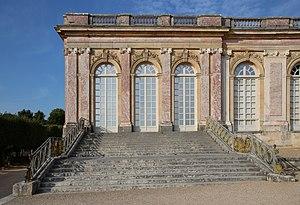
Grand Trianon dans le domaine de Versailles en France Object location48°